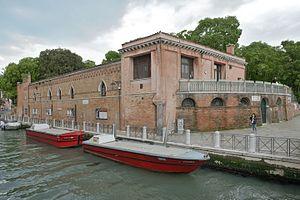
Èglise Chiesa di Santa Croce à Venise.